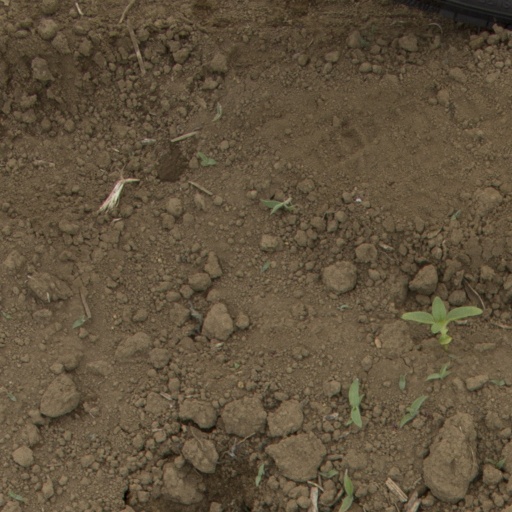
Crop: Jerusalem artichoke